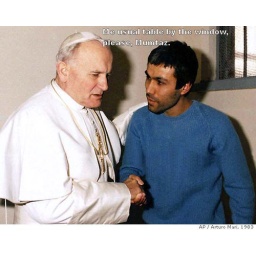
pope table by da window plz mumtaz